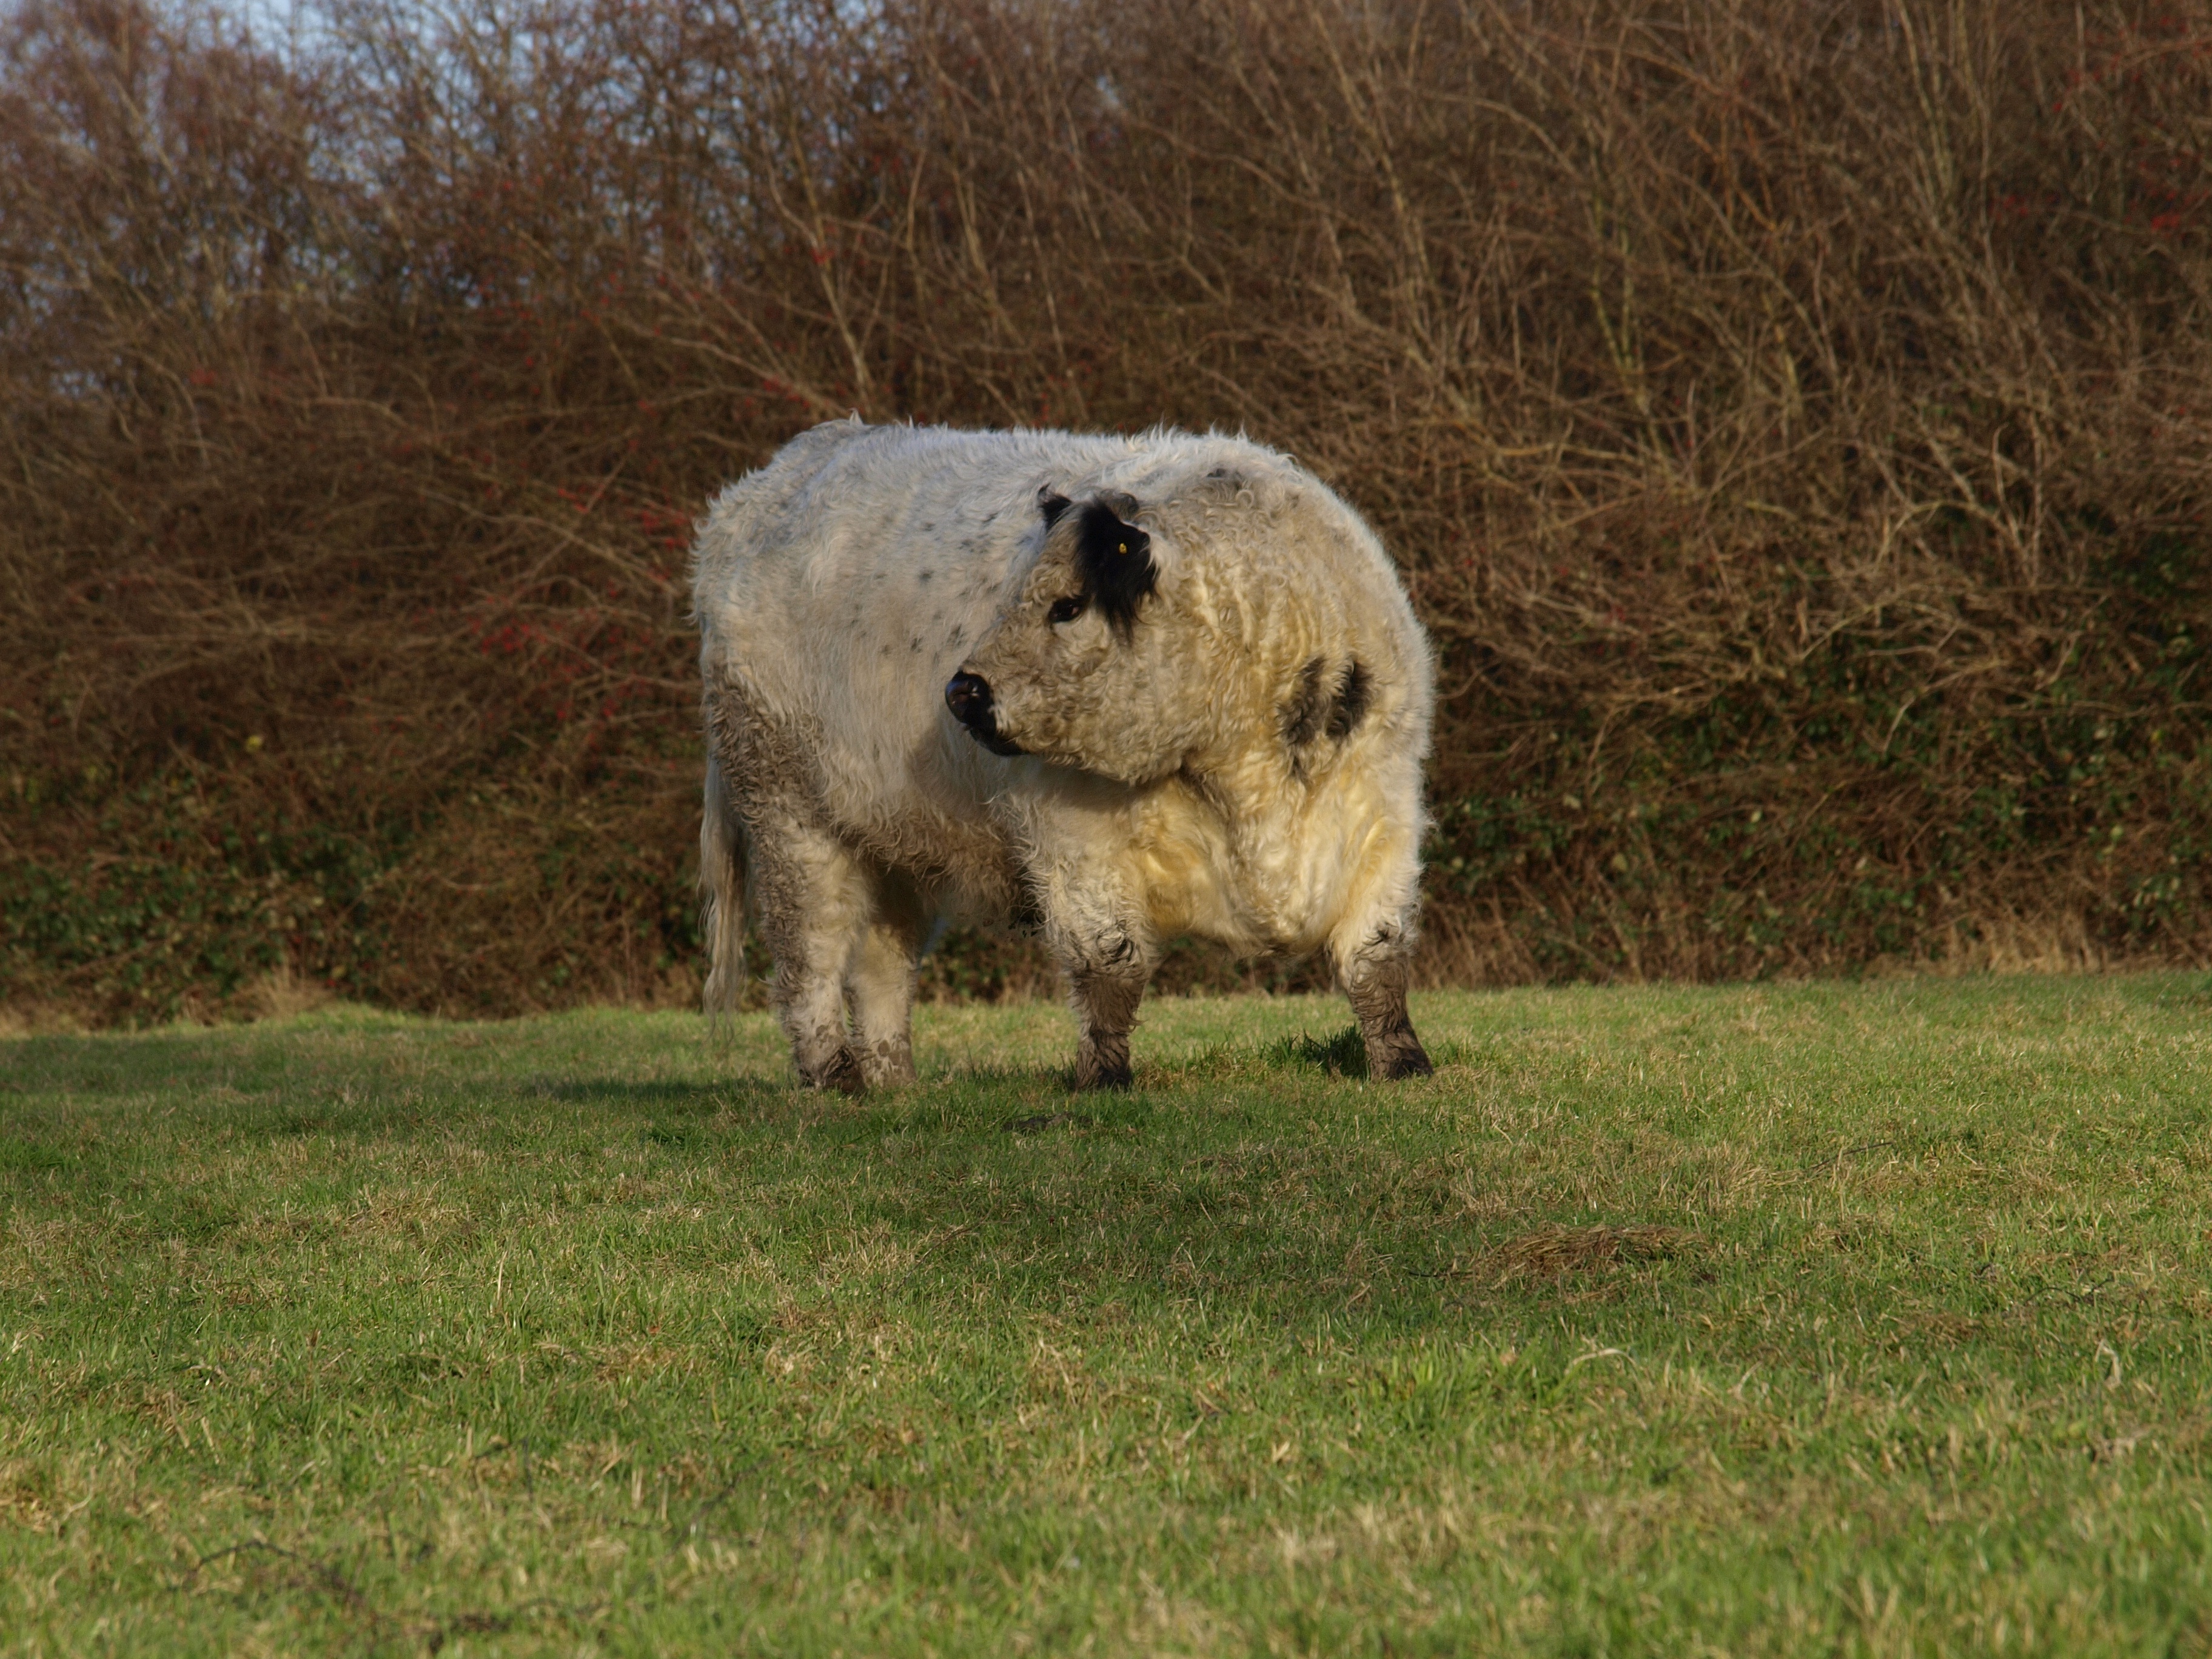
nature, grass, hair, meadow, cute, fur, cattle, fluffy, pasture, grazing, livestock, sheep, mammal, agriculture, beef, cows, furry, vertebrate, sheeps, wildlife photography, shaggy, galloway, animal portrait, willow meat supplier, herding, cattle like mammal